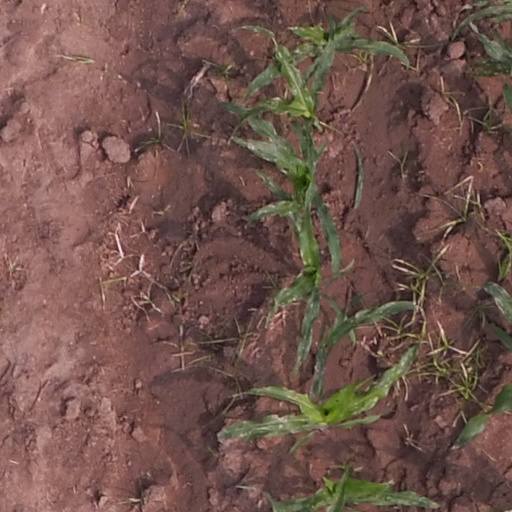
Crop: maize; corn